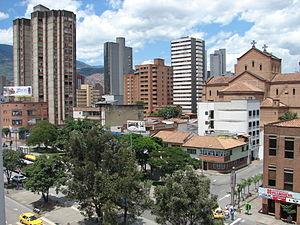
Medellín est la capitale d'Antioquia, un des départements de la Colombie. Avec une population de 3 312 165 habitants en 2005, elle se place au deuxième rang des villes les plus peuplées de Colombie, après Bogota. Les Medellinense, les habitants de Medellín, sont appelés communément les « Paisas ».